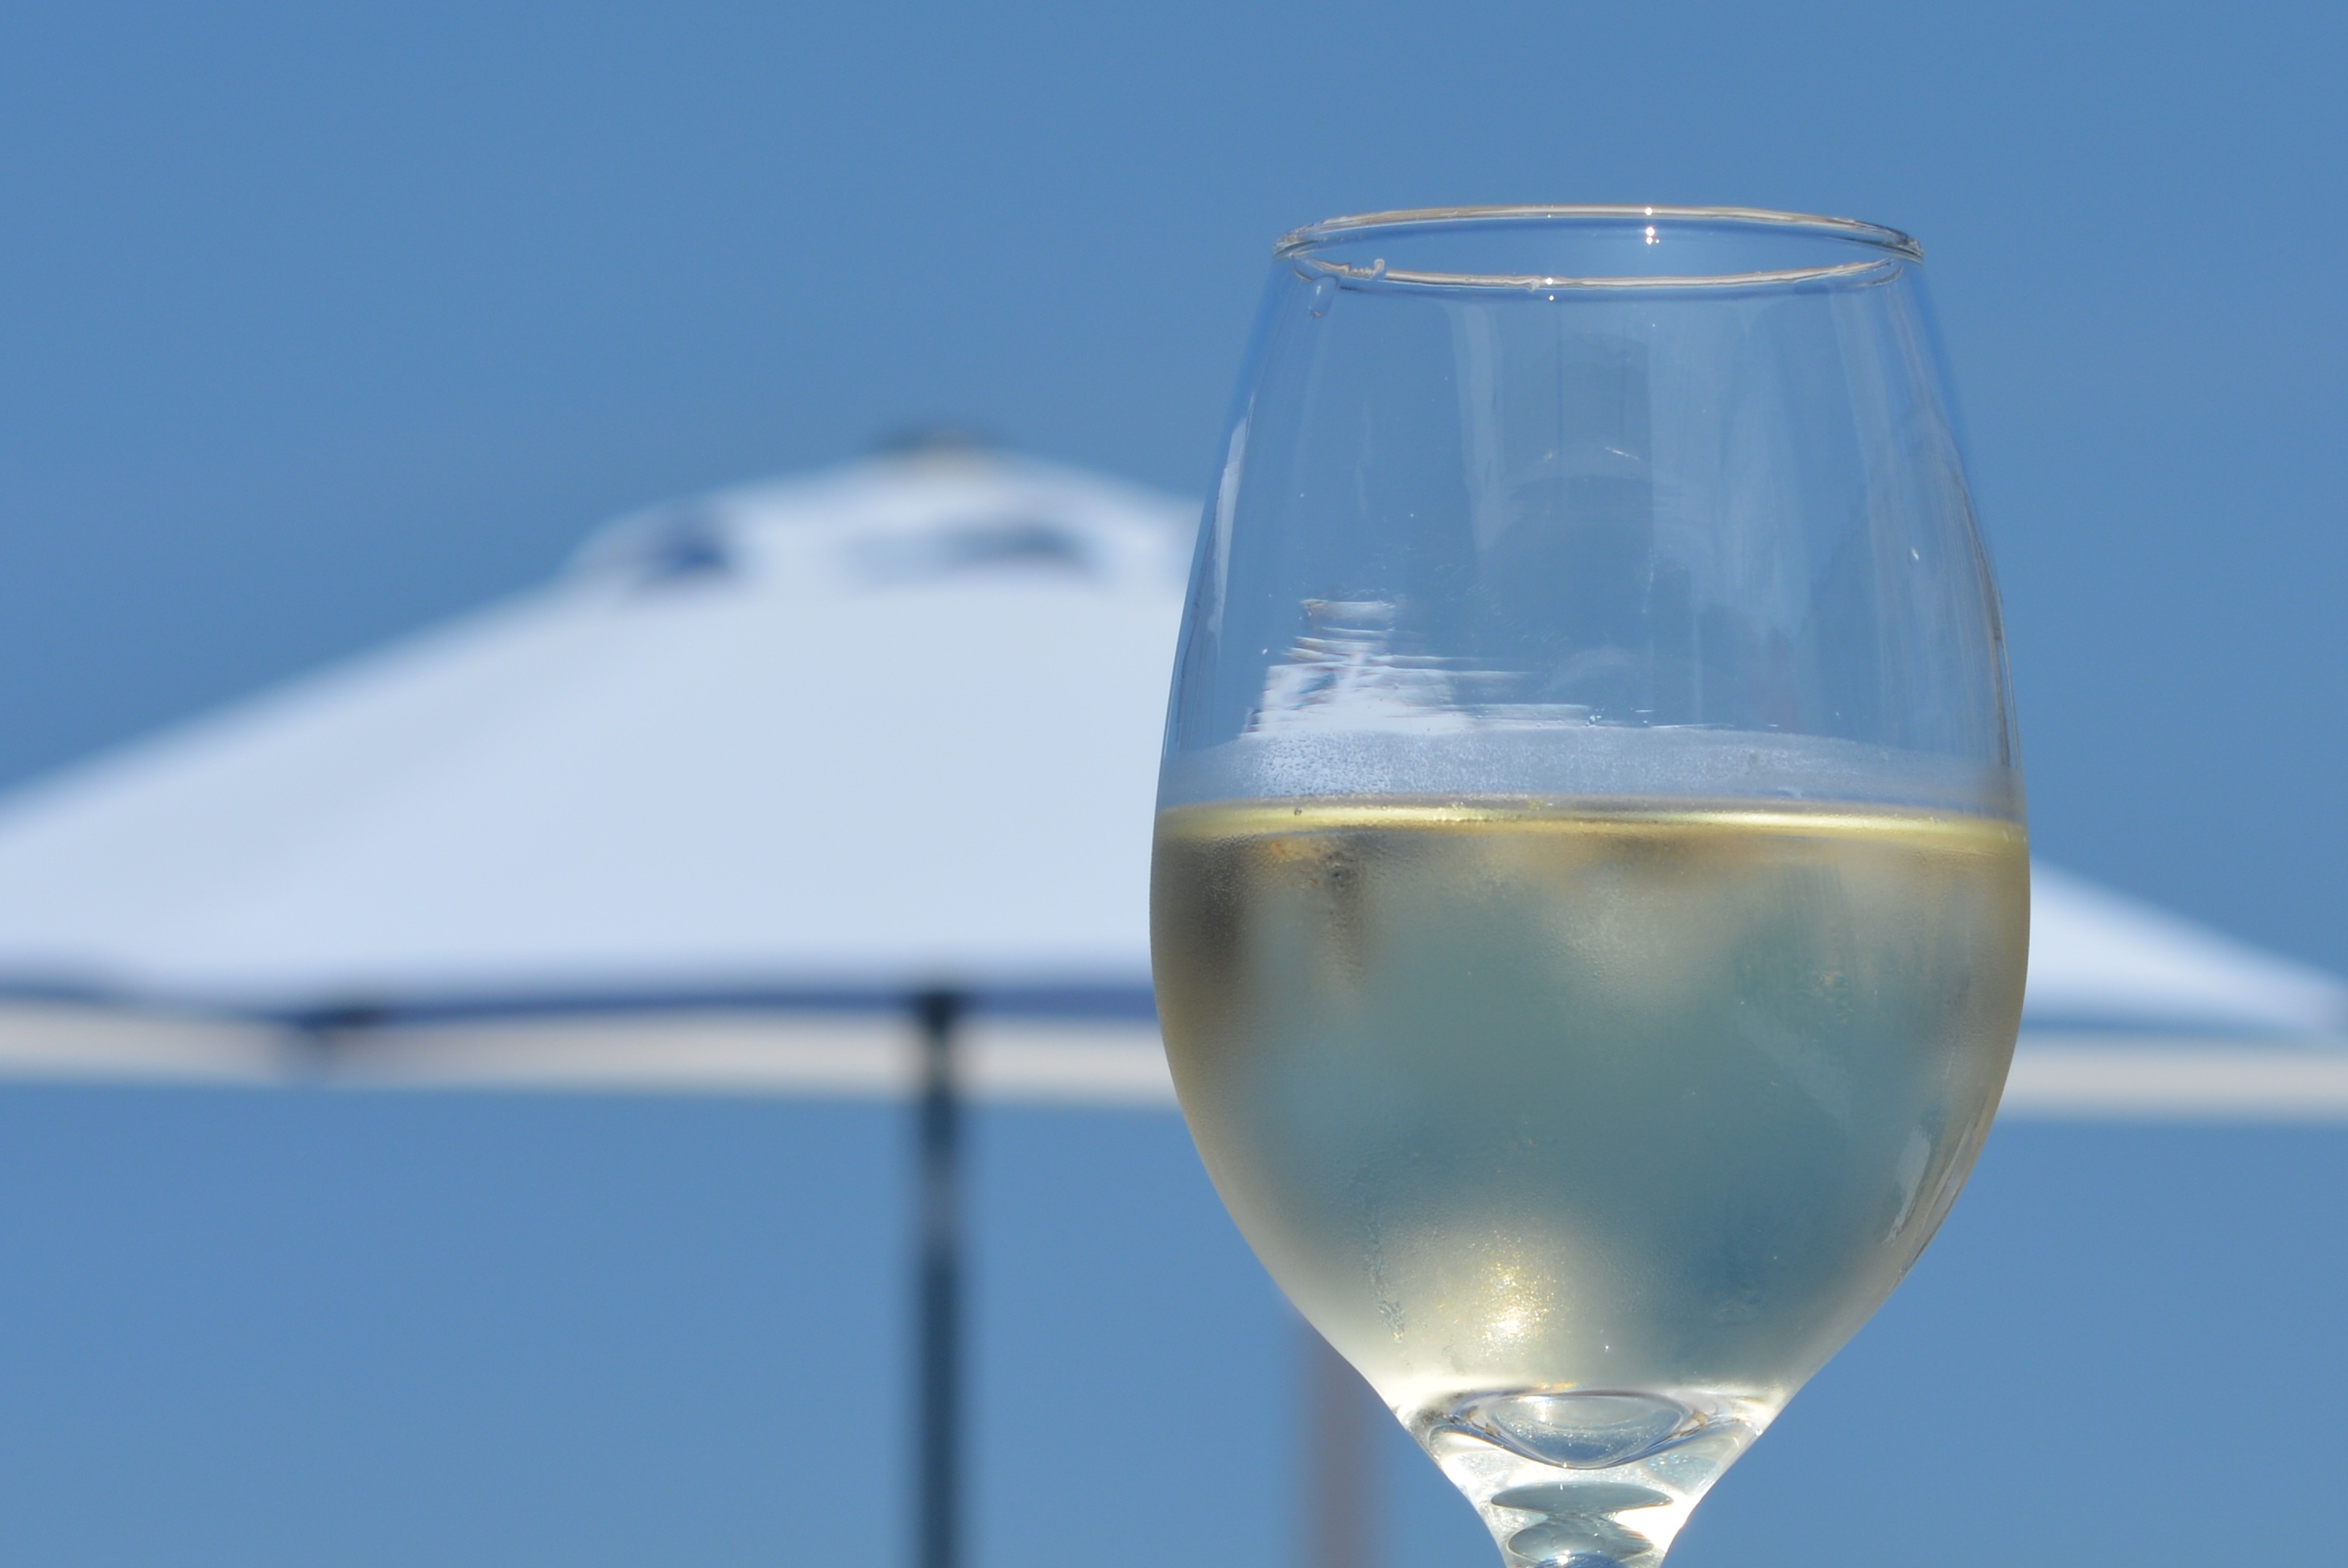
water, wine, glass, summer, reflection, relax, holiday, drink, blue, blue sky, wine glass, relaxation, parasol, enjoy, relaxed, destress, aperitif, white wine, stemware, alcoholic beverage, drinkware